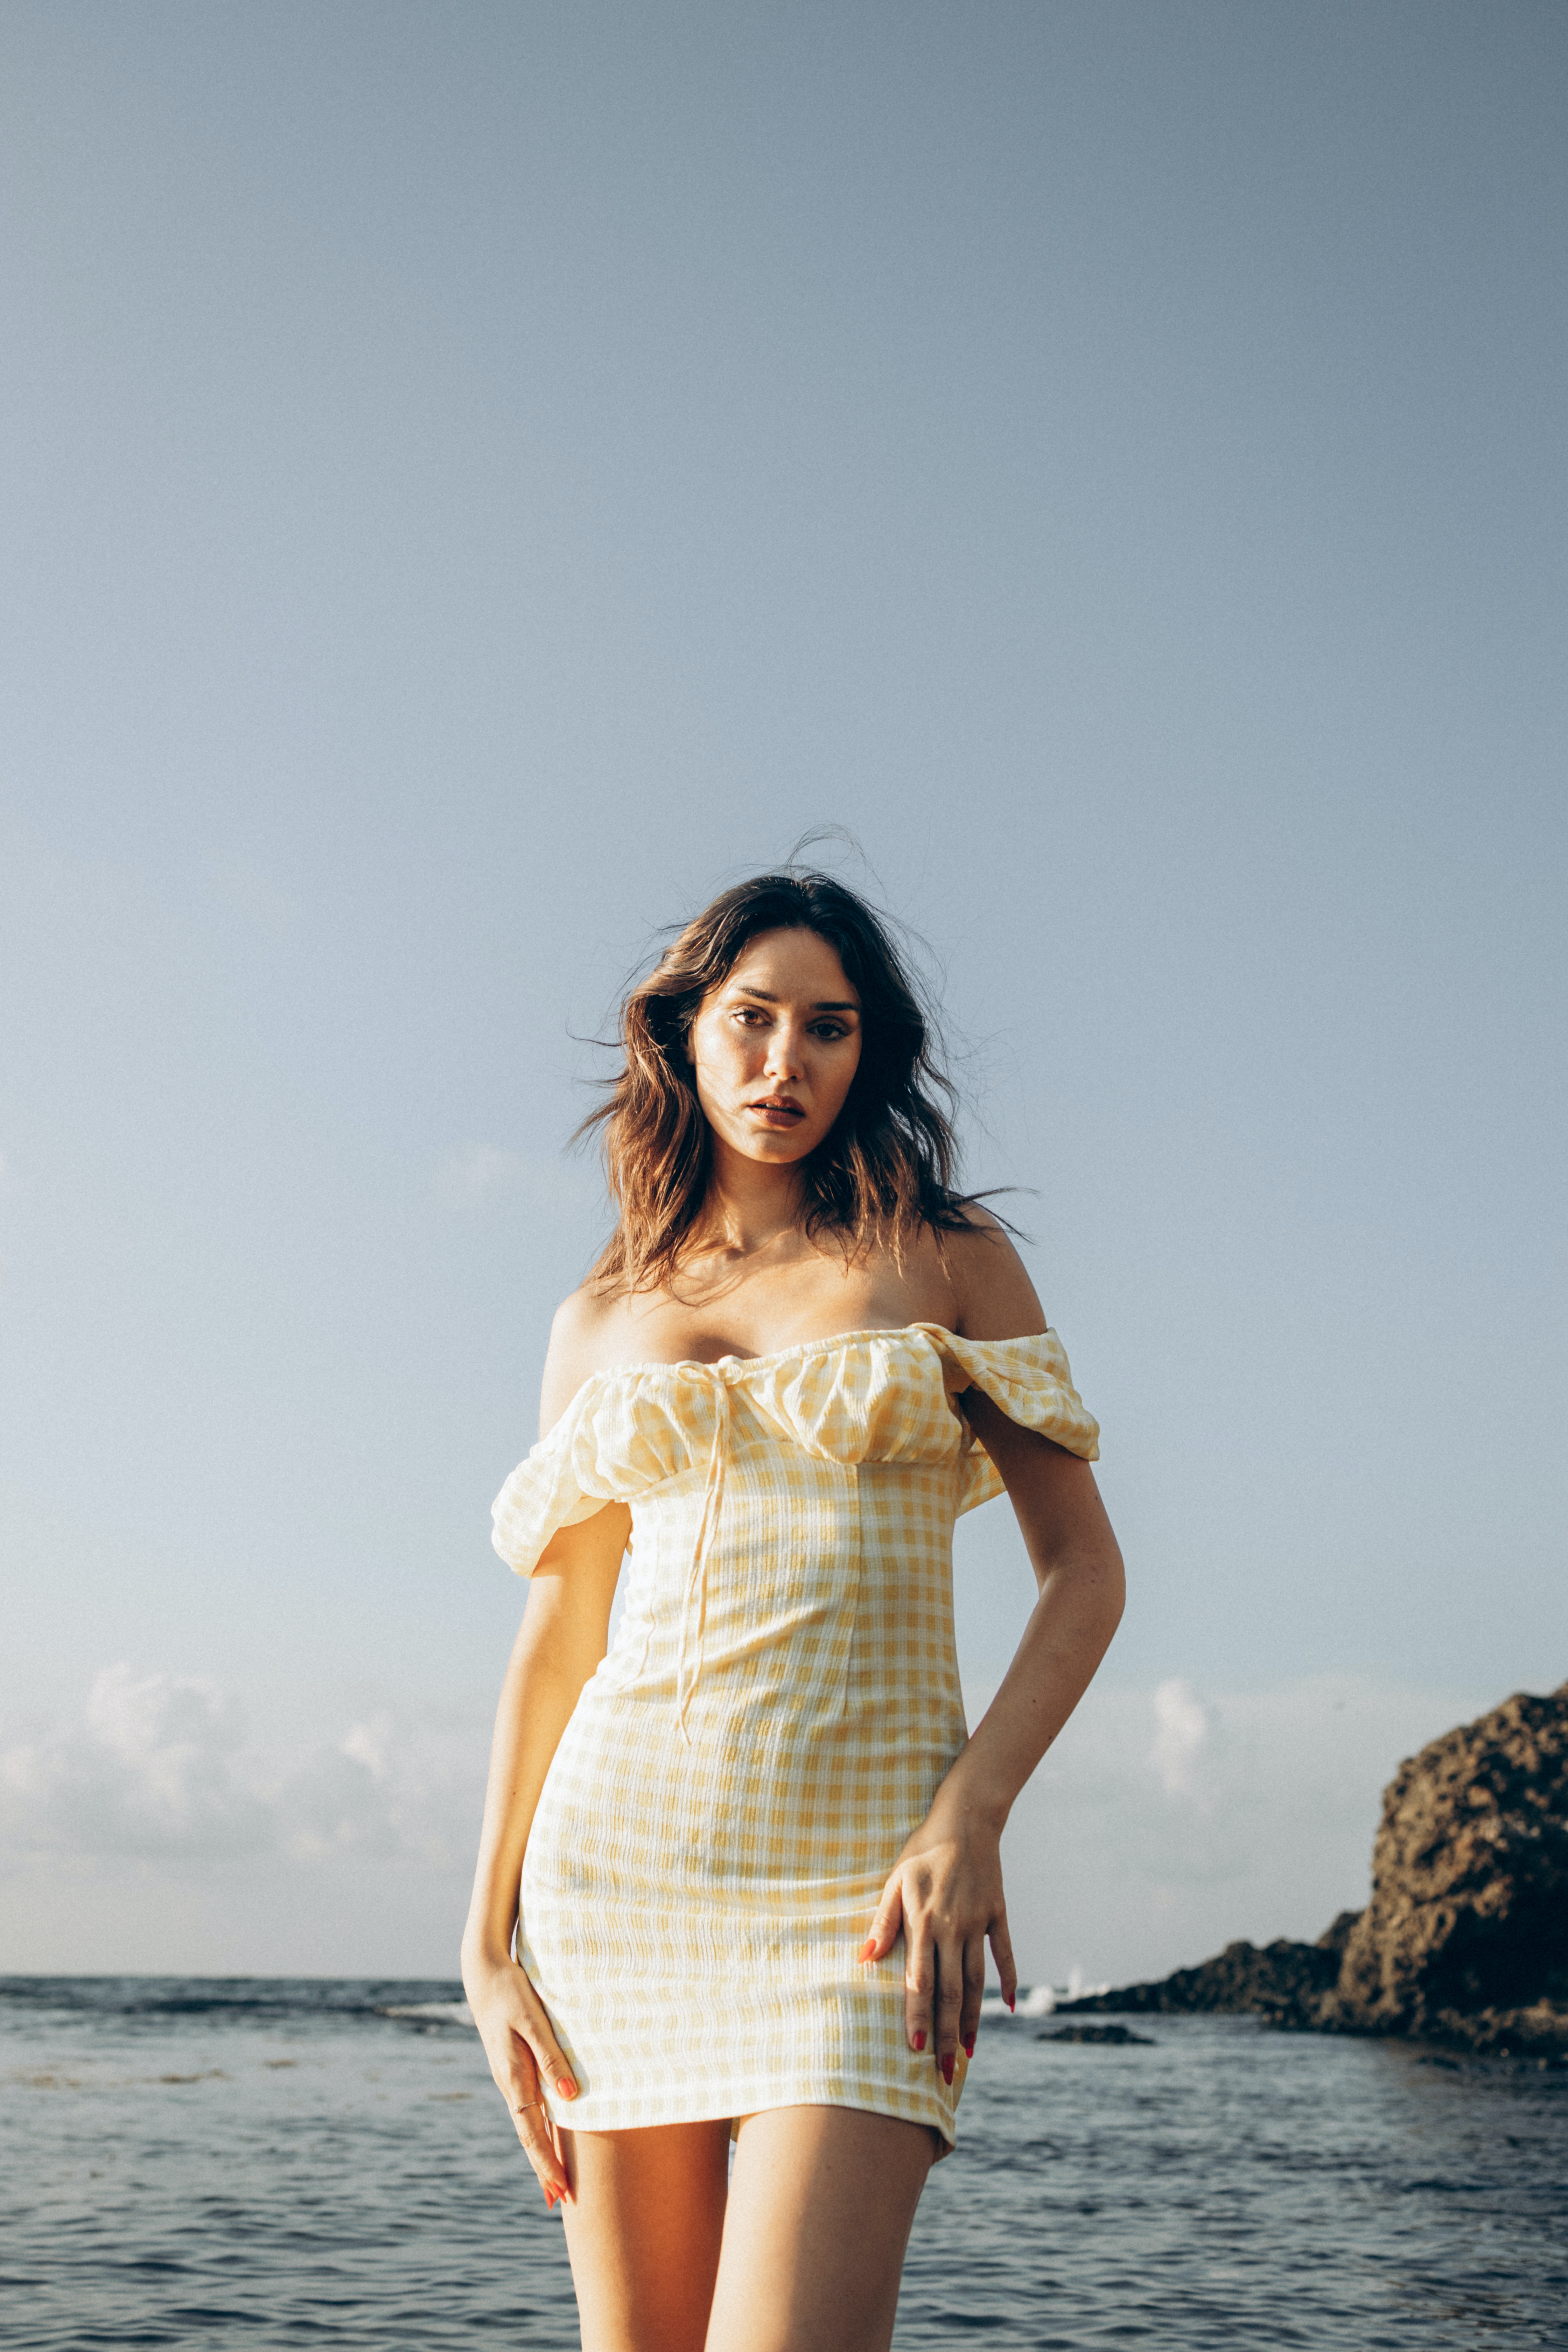
woman, hair, water, sky, skin, cloud, flash photography, happy, waist, thigh, People in nature, lake, black hair, day dress, long hair, fashion design, human leg, fashion model, blond, brown hair, fun, horizon, travel, leisure, ocean, jewellery, formal wear, abdomen, portrait photography, vacation, photo shoot, sitting, tourism, sea, model, rock